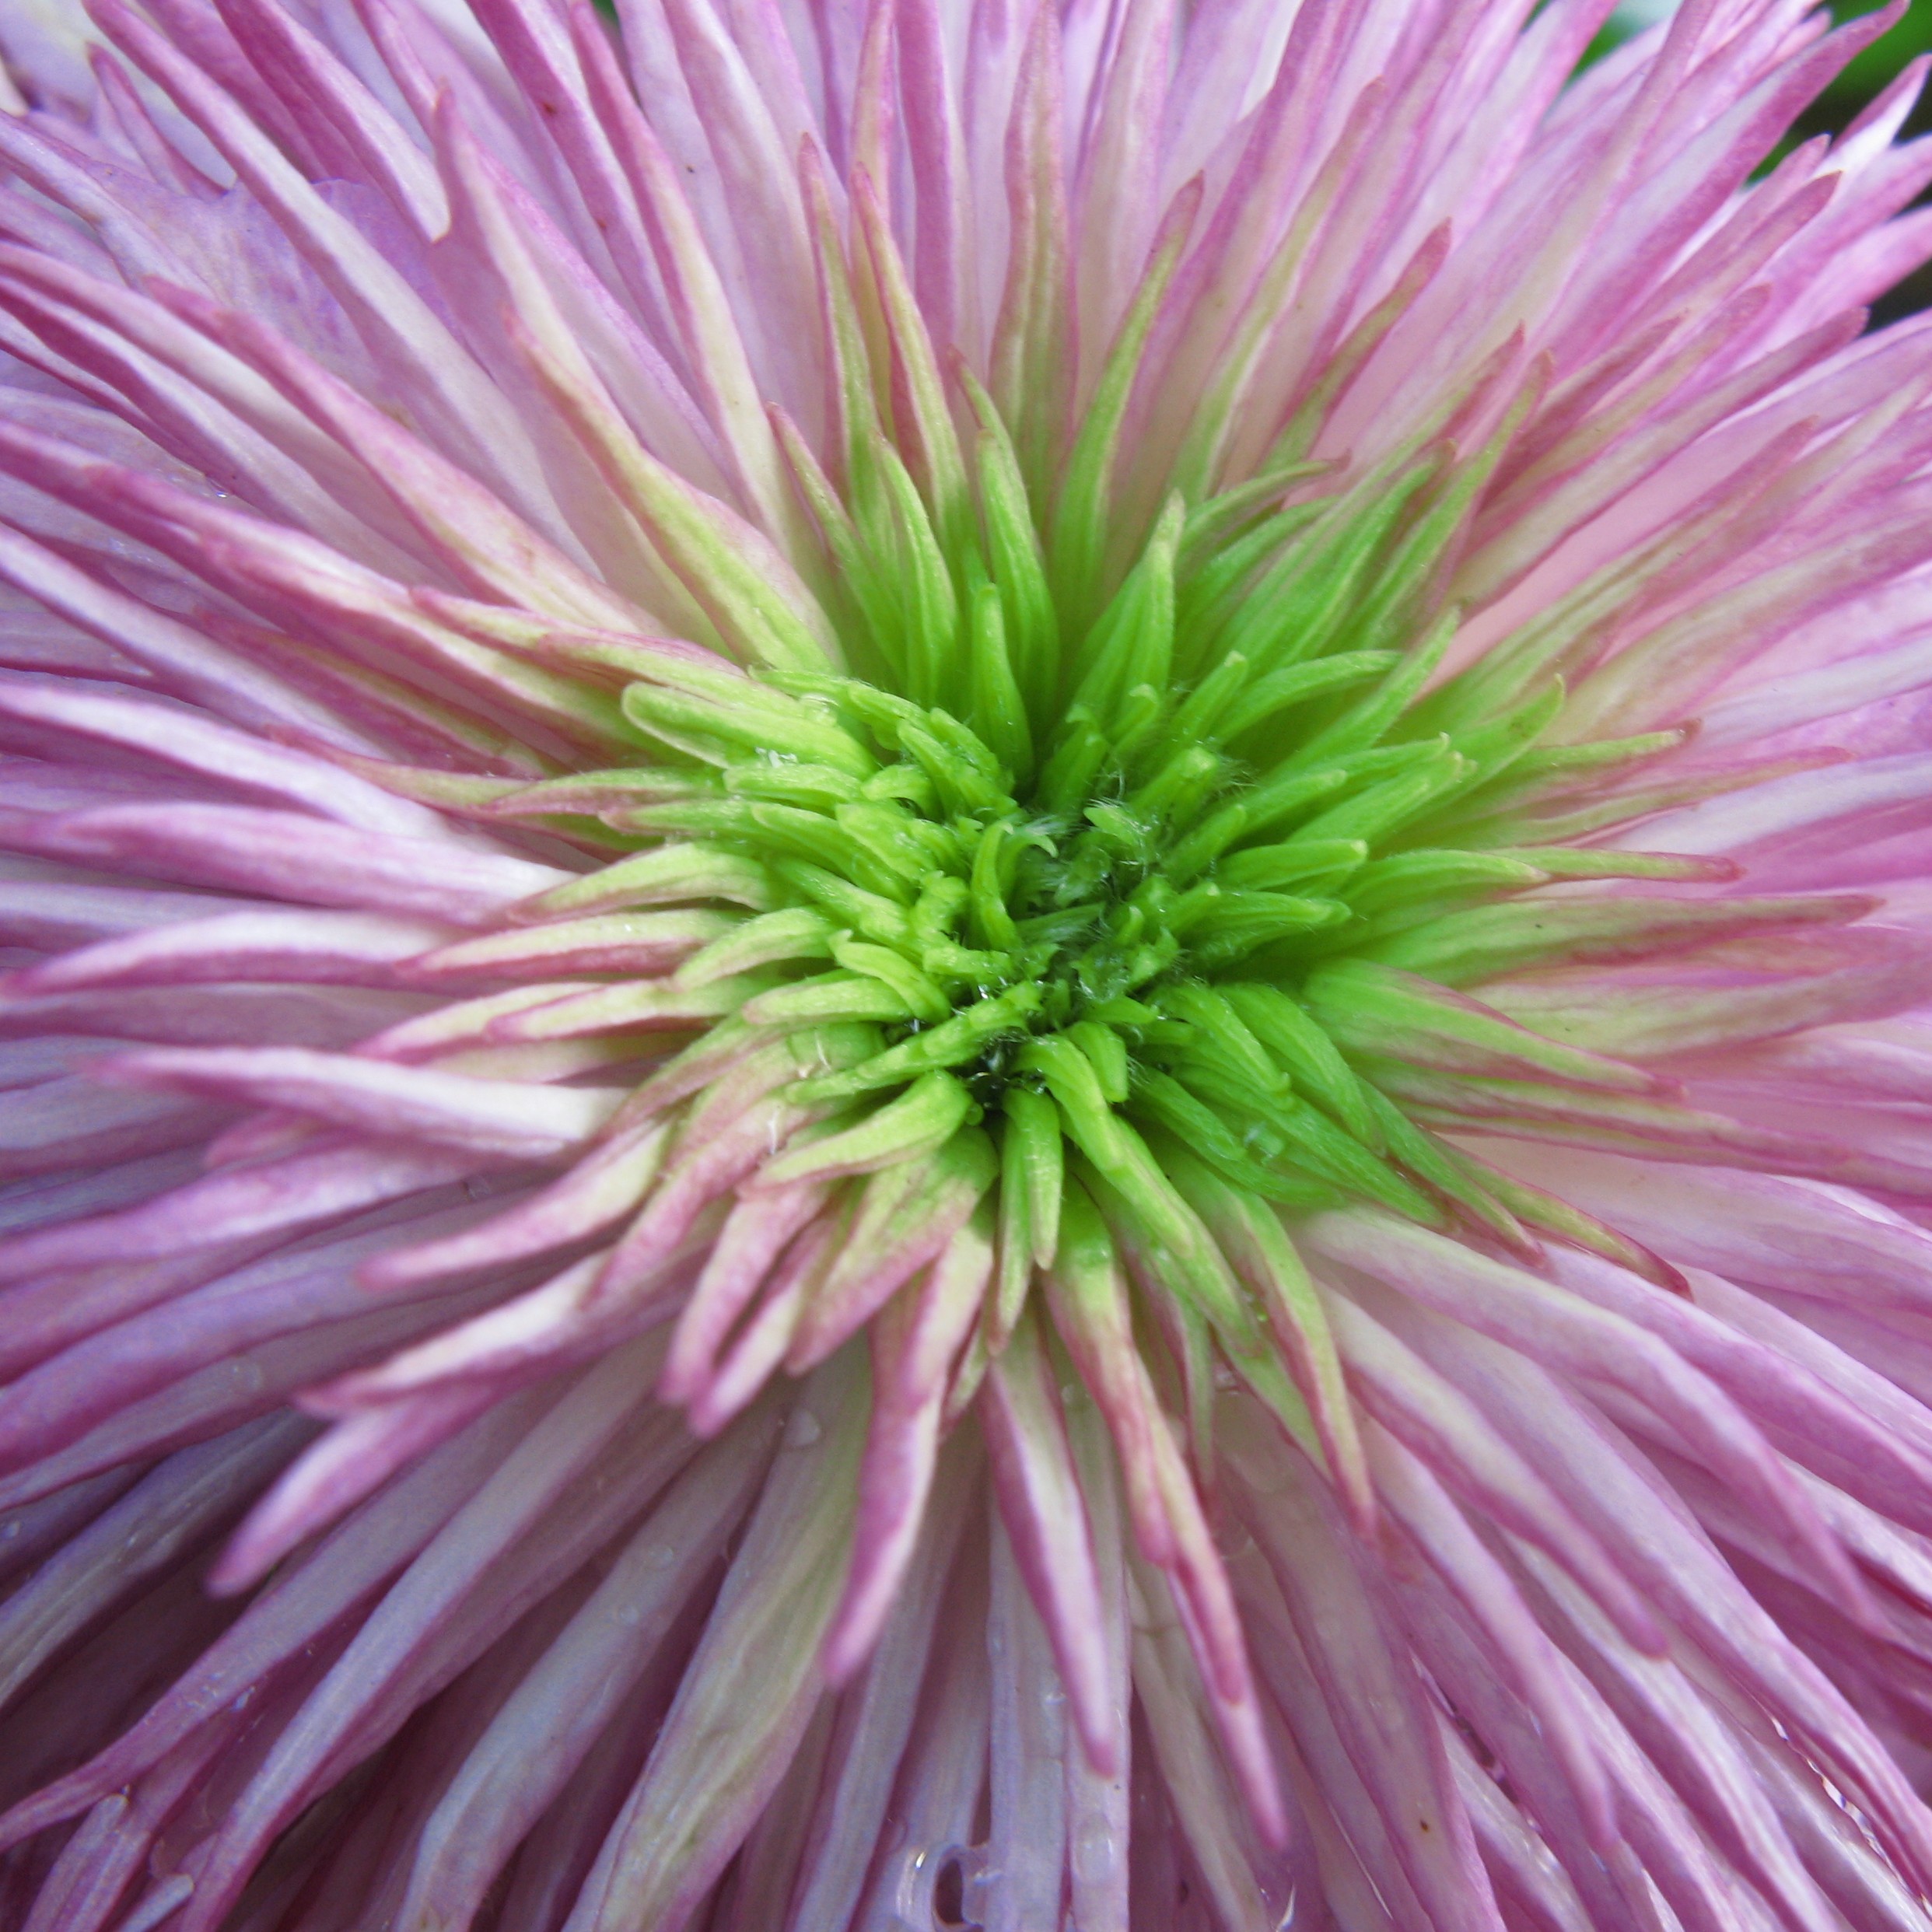
plant, flower, purple, petal, high, pink, flora, close up, cool image, thistle, hires, clematis, flowerpicturesnolimits, hi, res, powershotg7, macro photography, flowering plant, daisy family, asterales, annual plant, plant stem, land plant, chrysanths